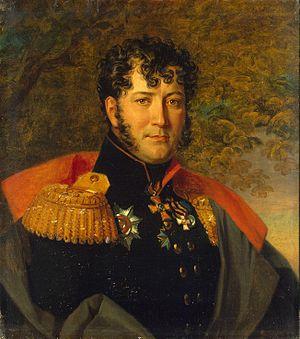
Théodore Grigoriévitch de Goguel est un célèbre officier général russe d'origine franco-wurtembourgeoise, héros des Guerres napoléoniennes.
Les Collections de peinture du musée de l'Ermitage
George Dawe, né le 8 février 1781 à St. James's et mort le 15 octobre 1829 à Kentish Town, est un portraitiste anglais.